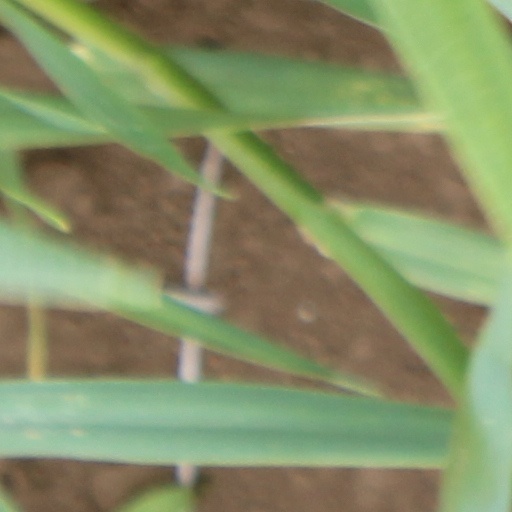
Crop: wheat